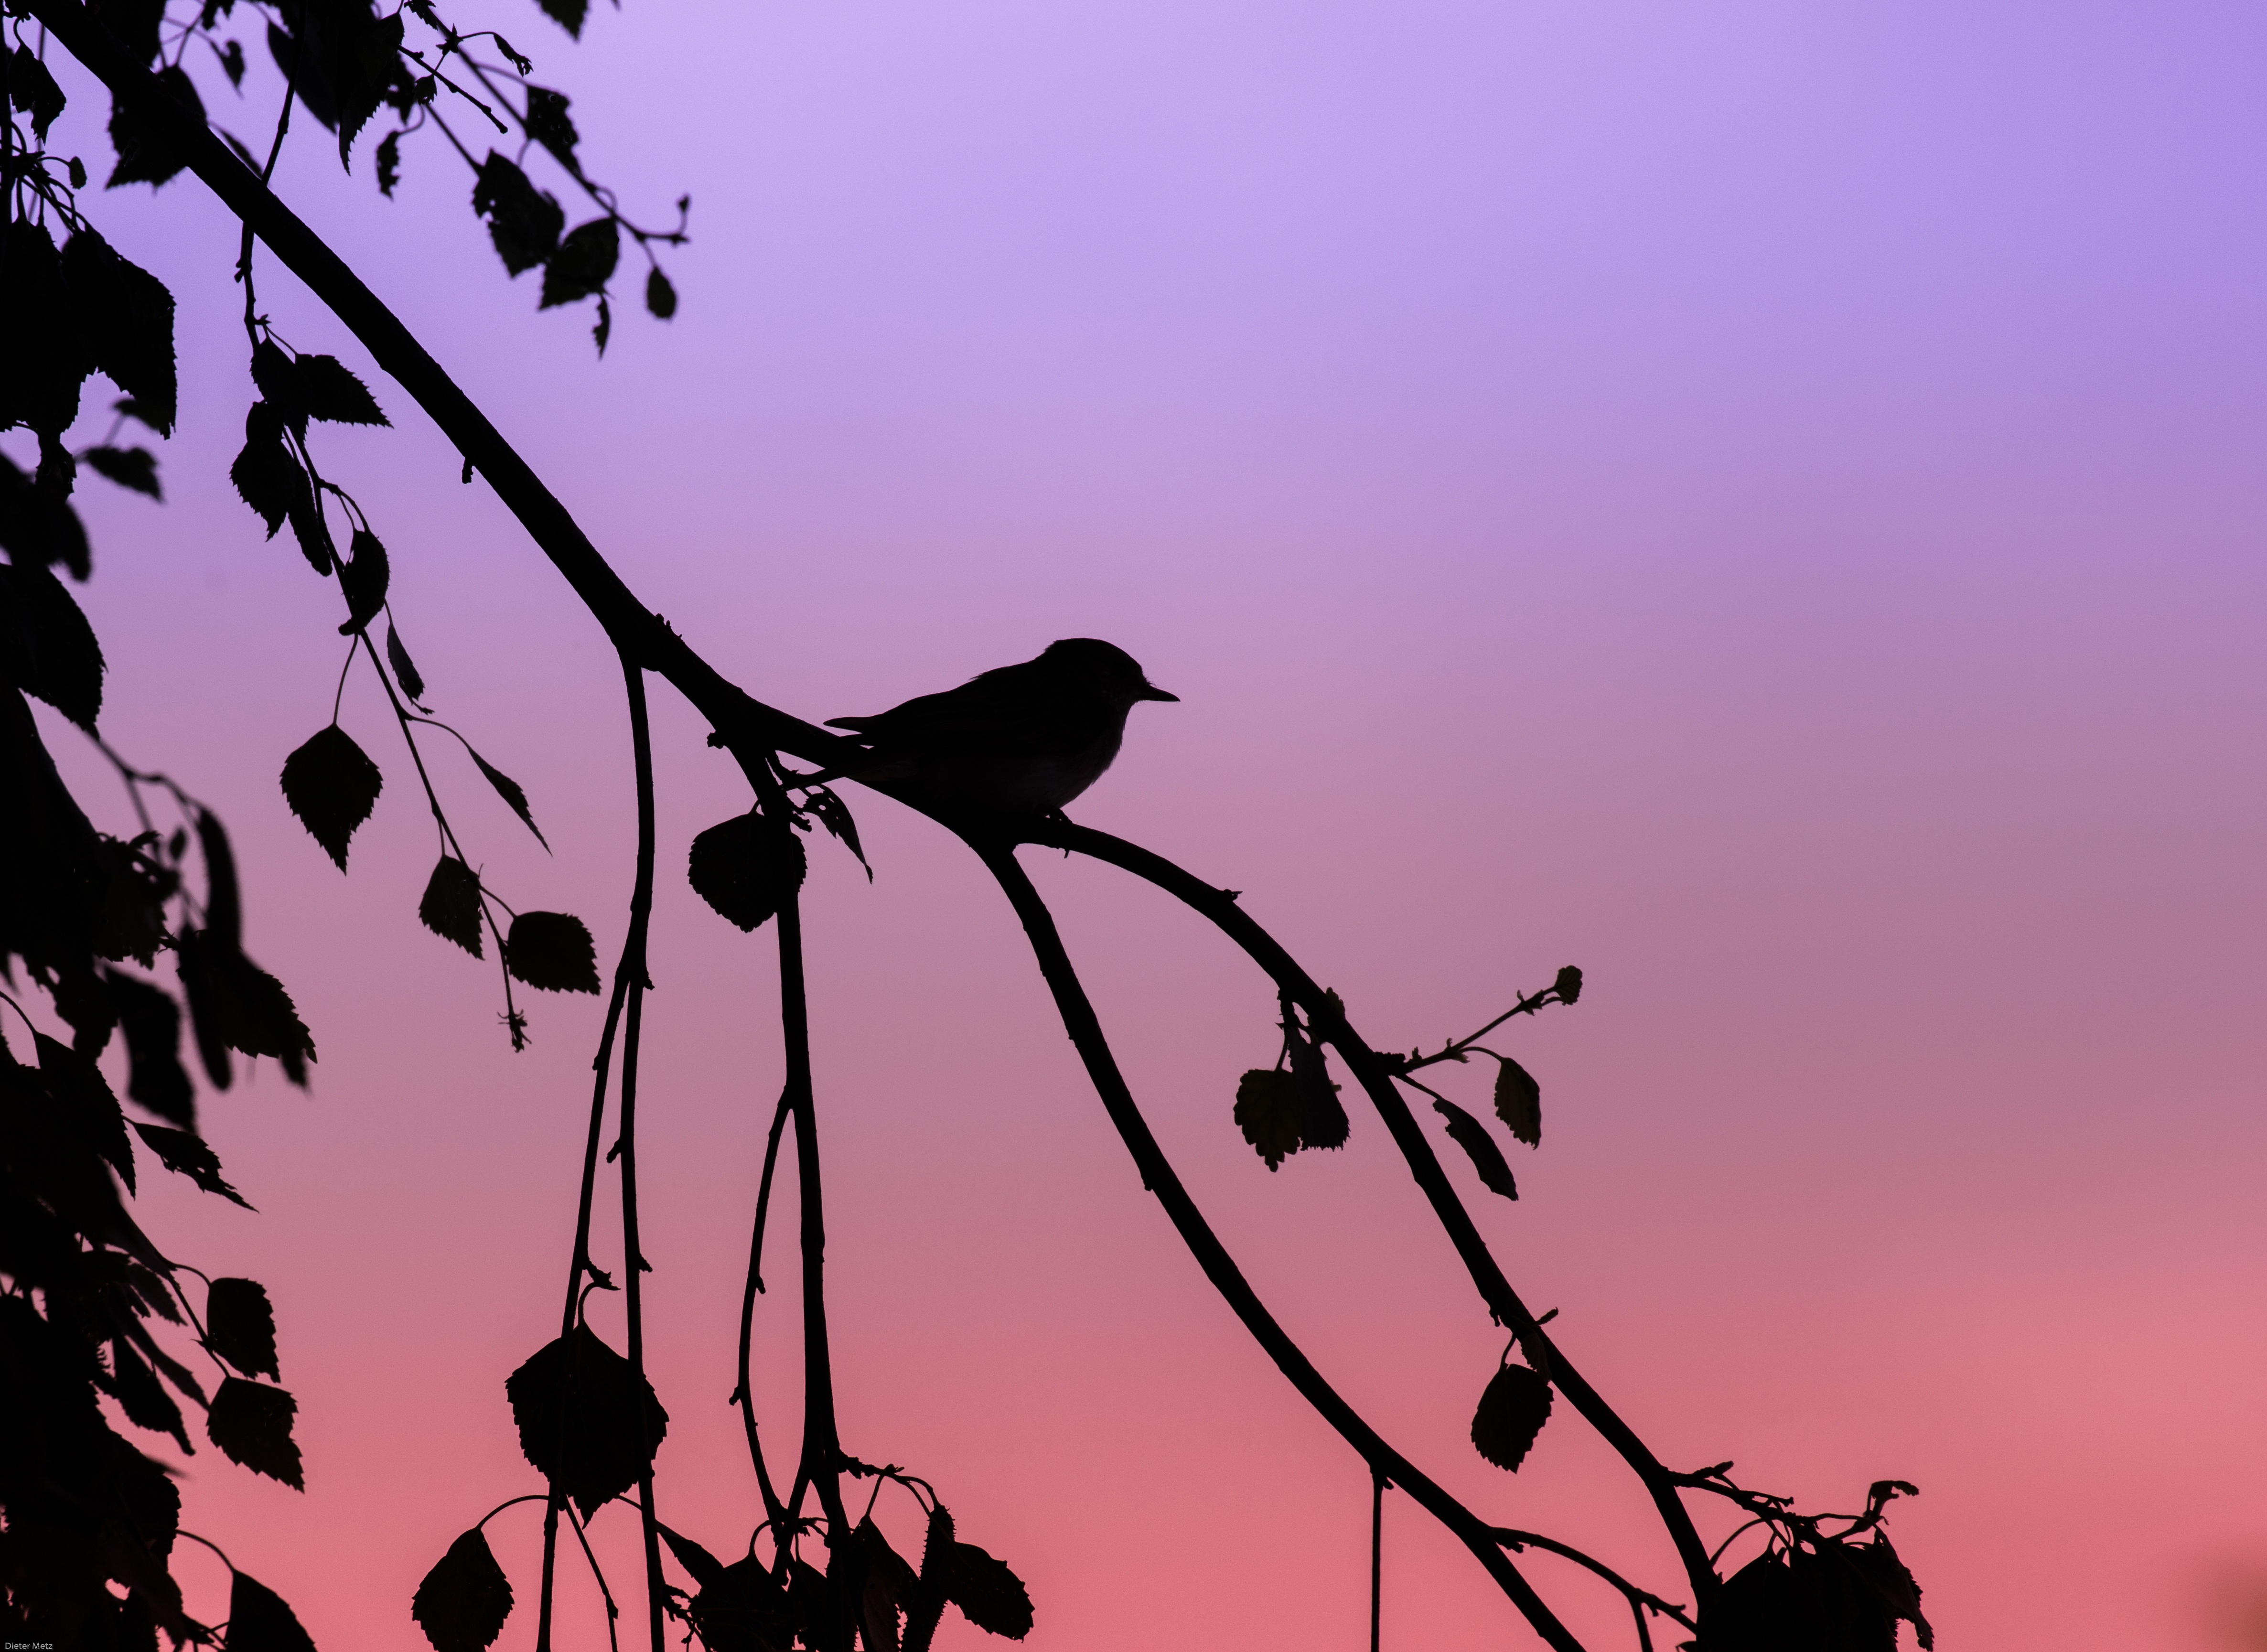
branch, silhouette, bird, sun, sunset, flower, animal, mystical, twilight, lighting, songbird, illustration, tit, abendstimmung, atmospheric, afterglow, crested tit